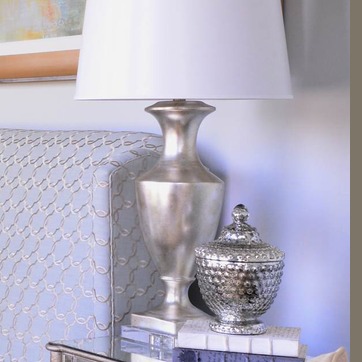
Material: metal